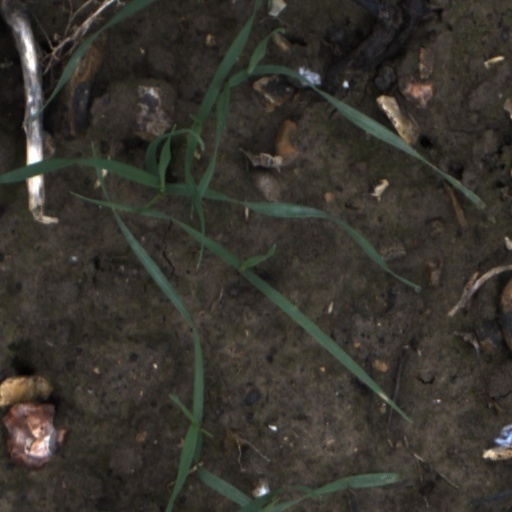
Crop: wheat